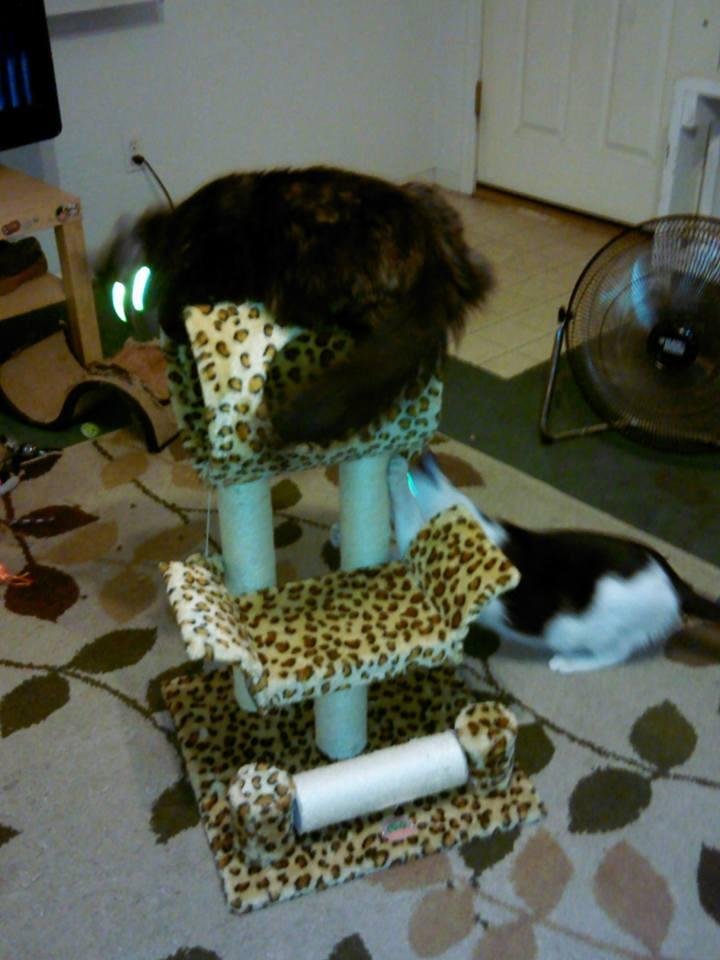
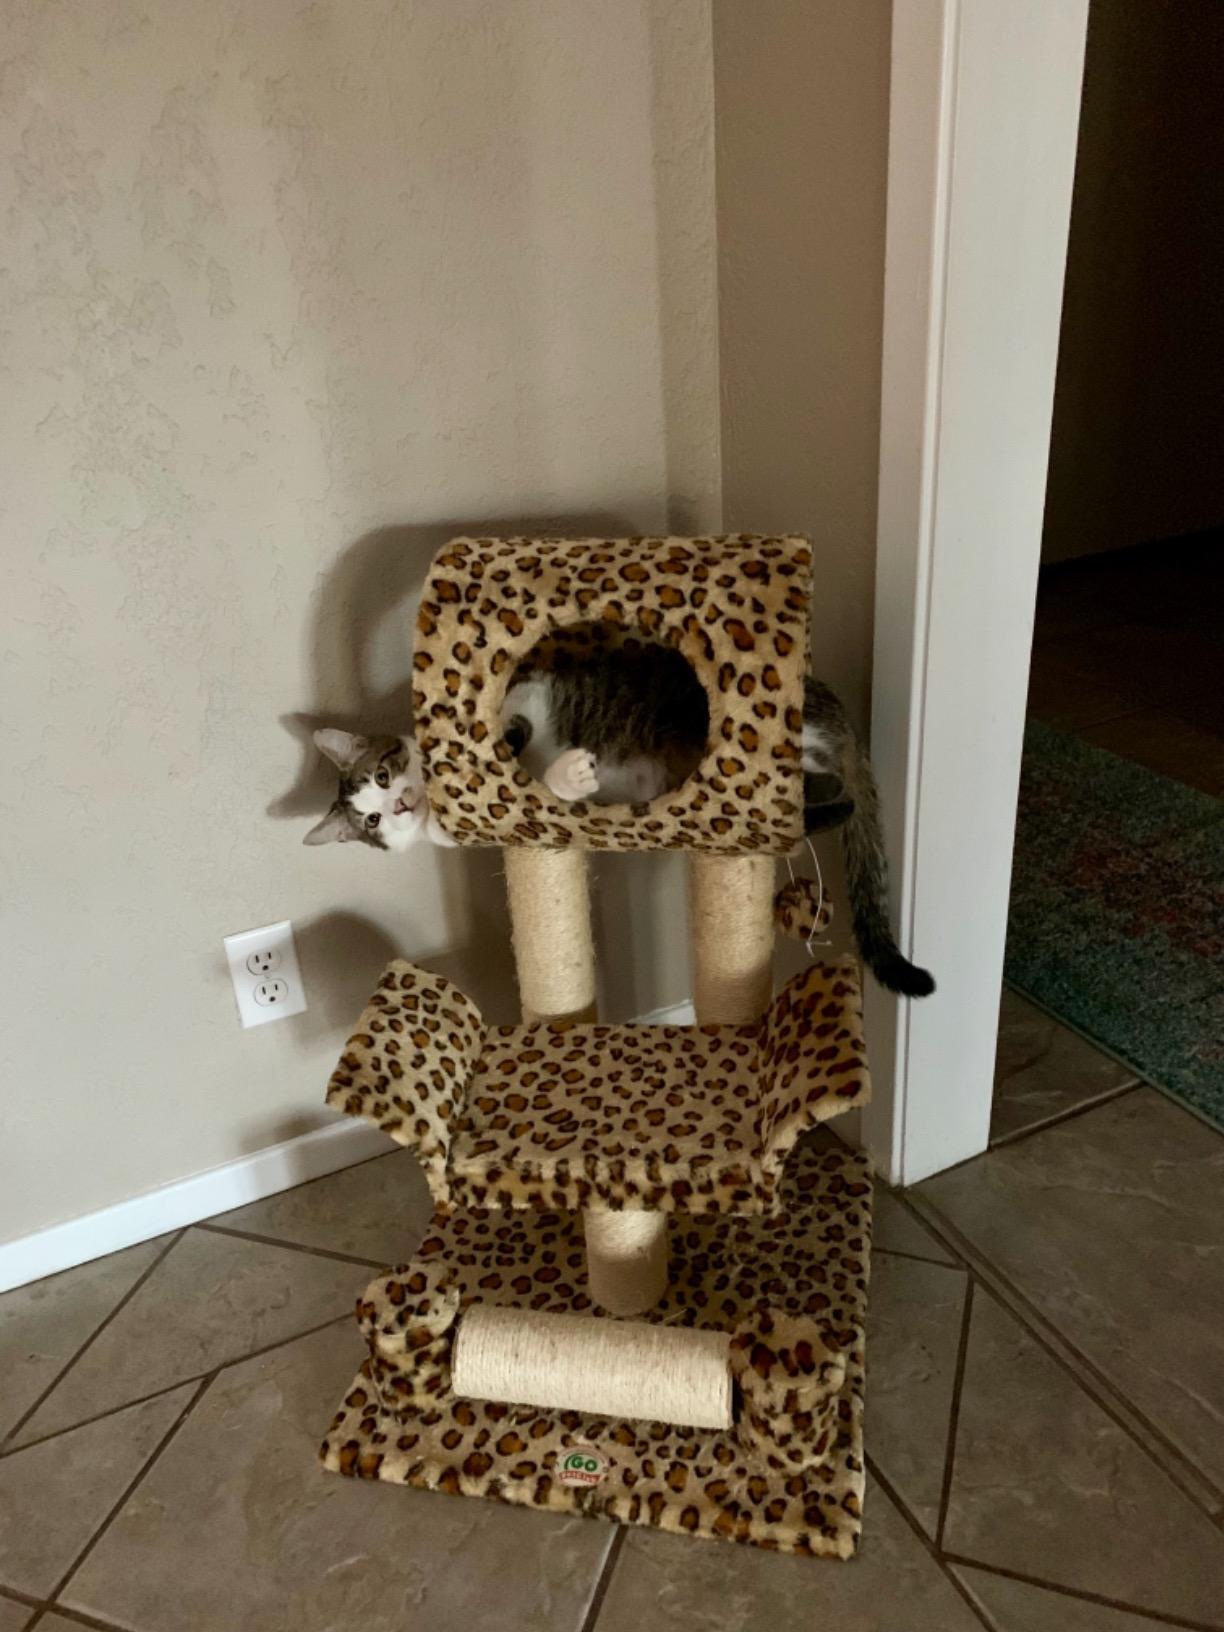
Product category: items_cat tree
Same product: yes